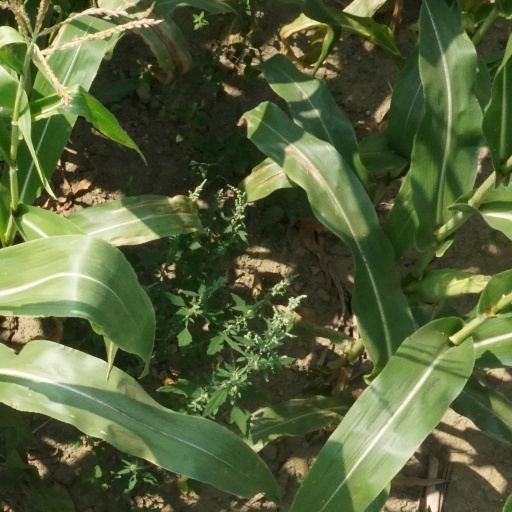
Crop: maize; corn